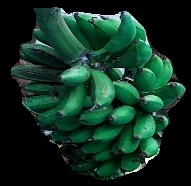
Variety: rasbale
Grade: grade3